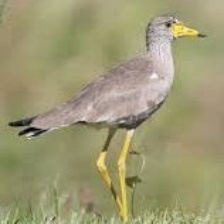
Species: WATTLED LAPWING
Scientific name: VANELLUS INDICUS